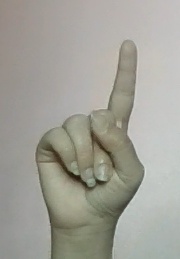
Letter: bb